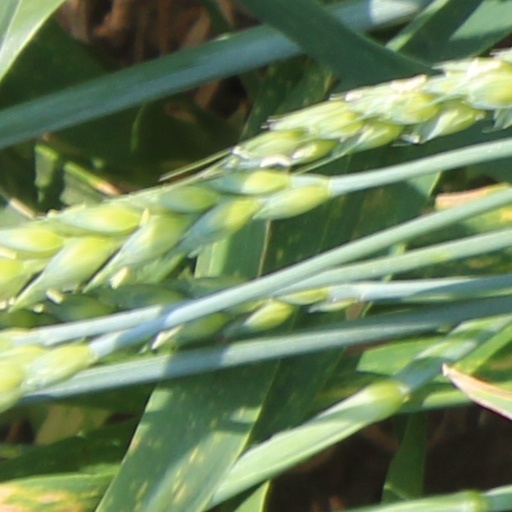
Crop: wheat